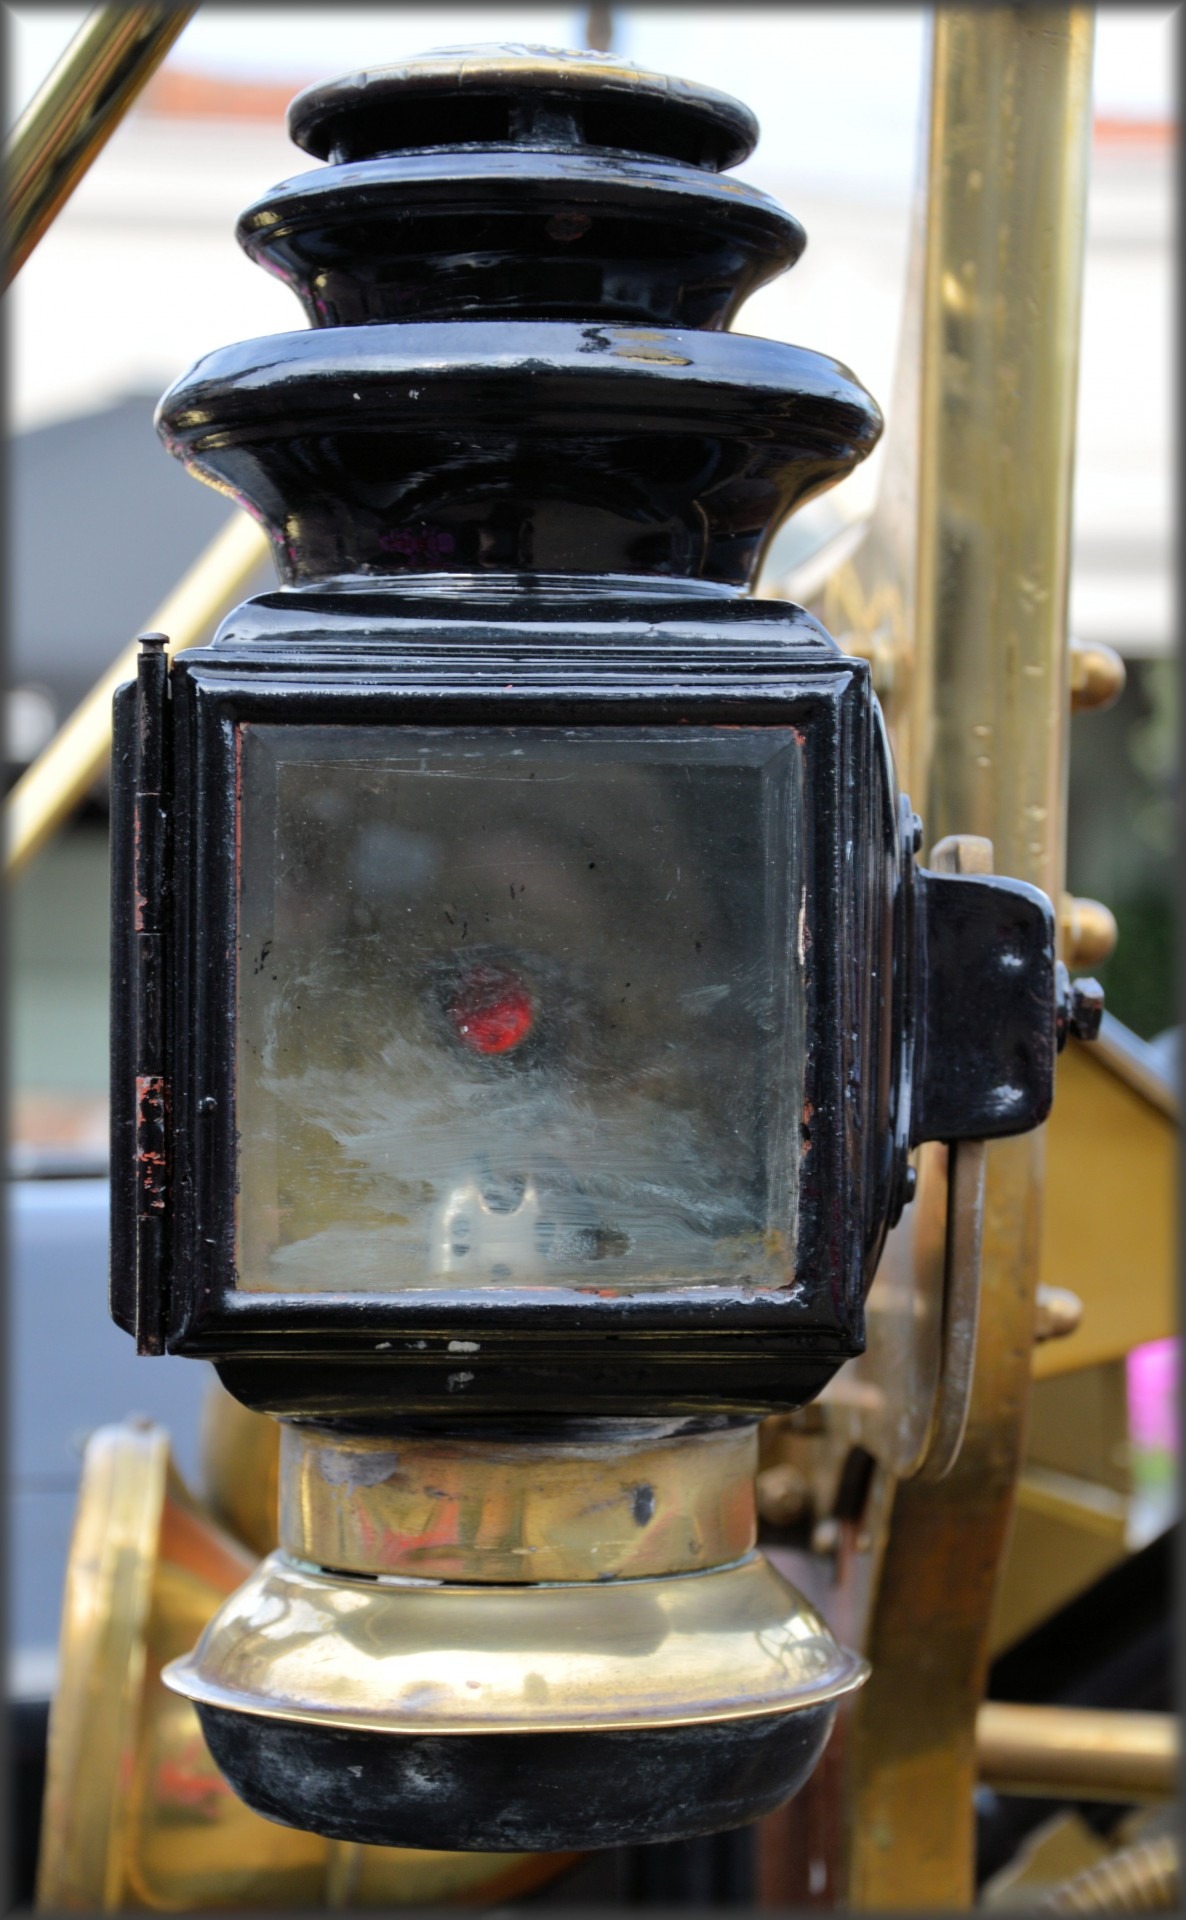
car, antique, wheel, transportation, transport, vehicle, color, headlight, lighting, old car, holland, series, classic, edam, t ford